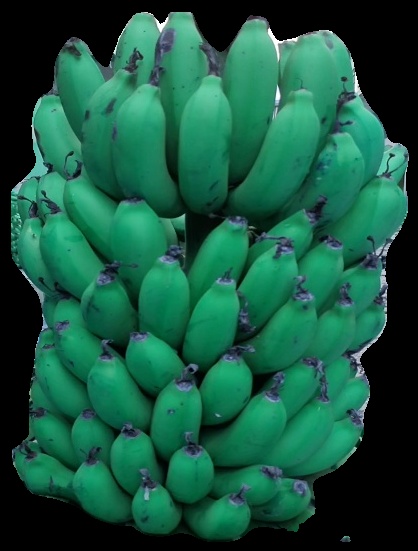
Variety: pachbale
Grade: grade2